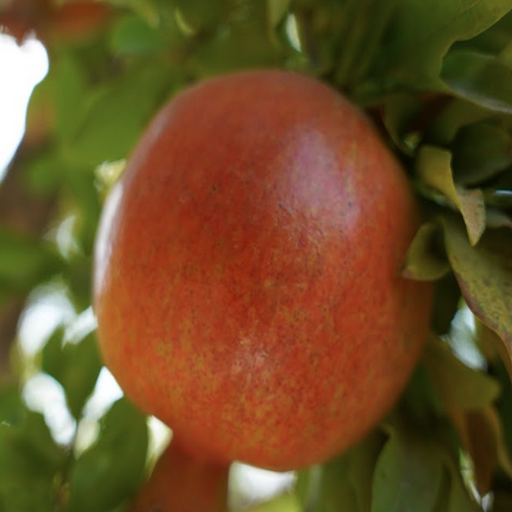
Label: Healthy